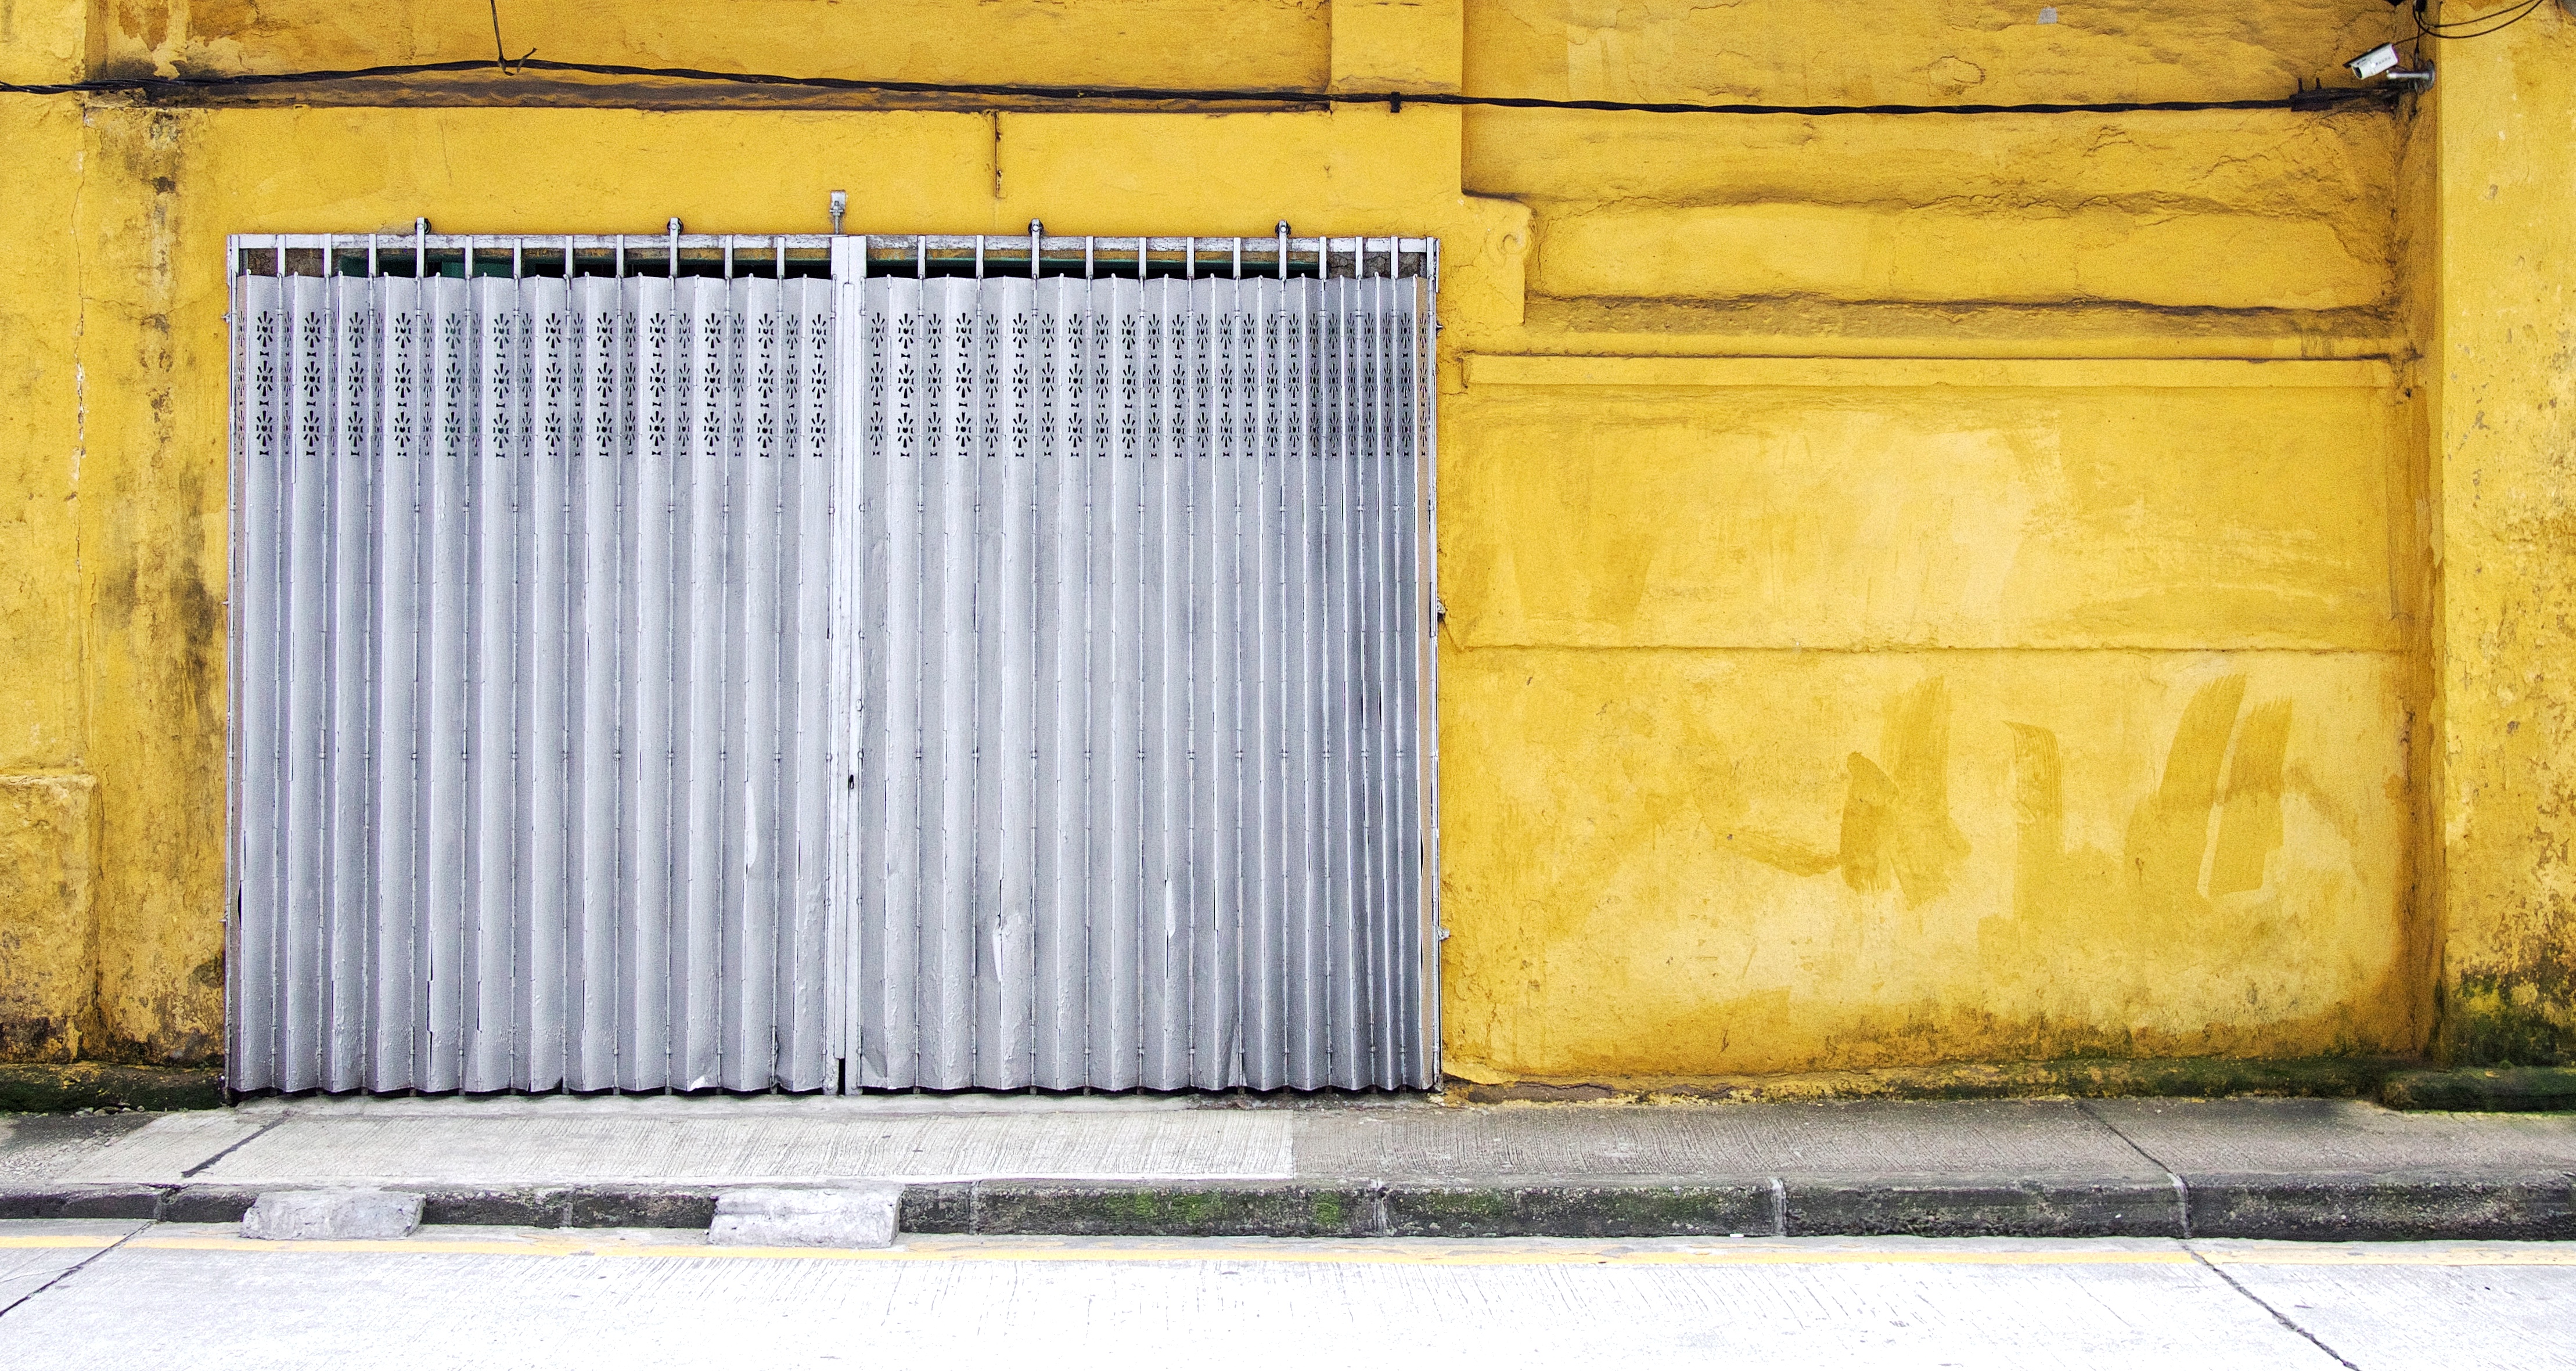
sidewalk, window, wall, facade, yellow, gate, door, interior design, garage door, window covering